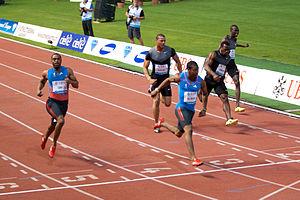
Athletissima 2012 - arrivée du 100m Hommes. Tyson Gay, Ryan Bailey, Yohan Blake, Nesta Carter, Jaysuma Saidy Ndure